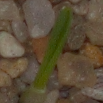
Label: common_wheat